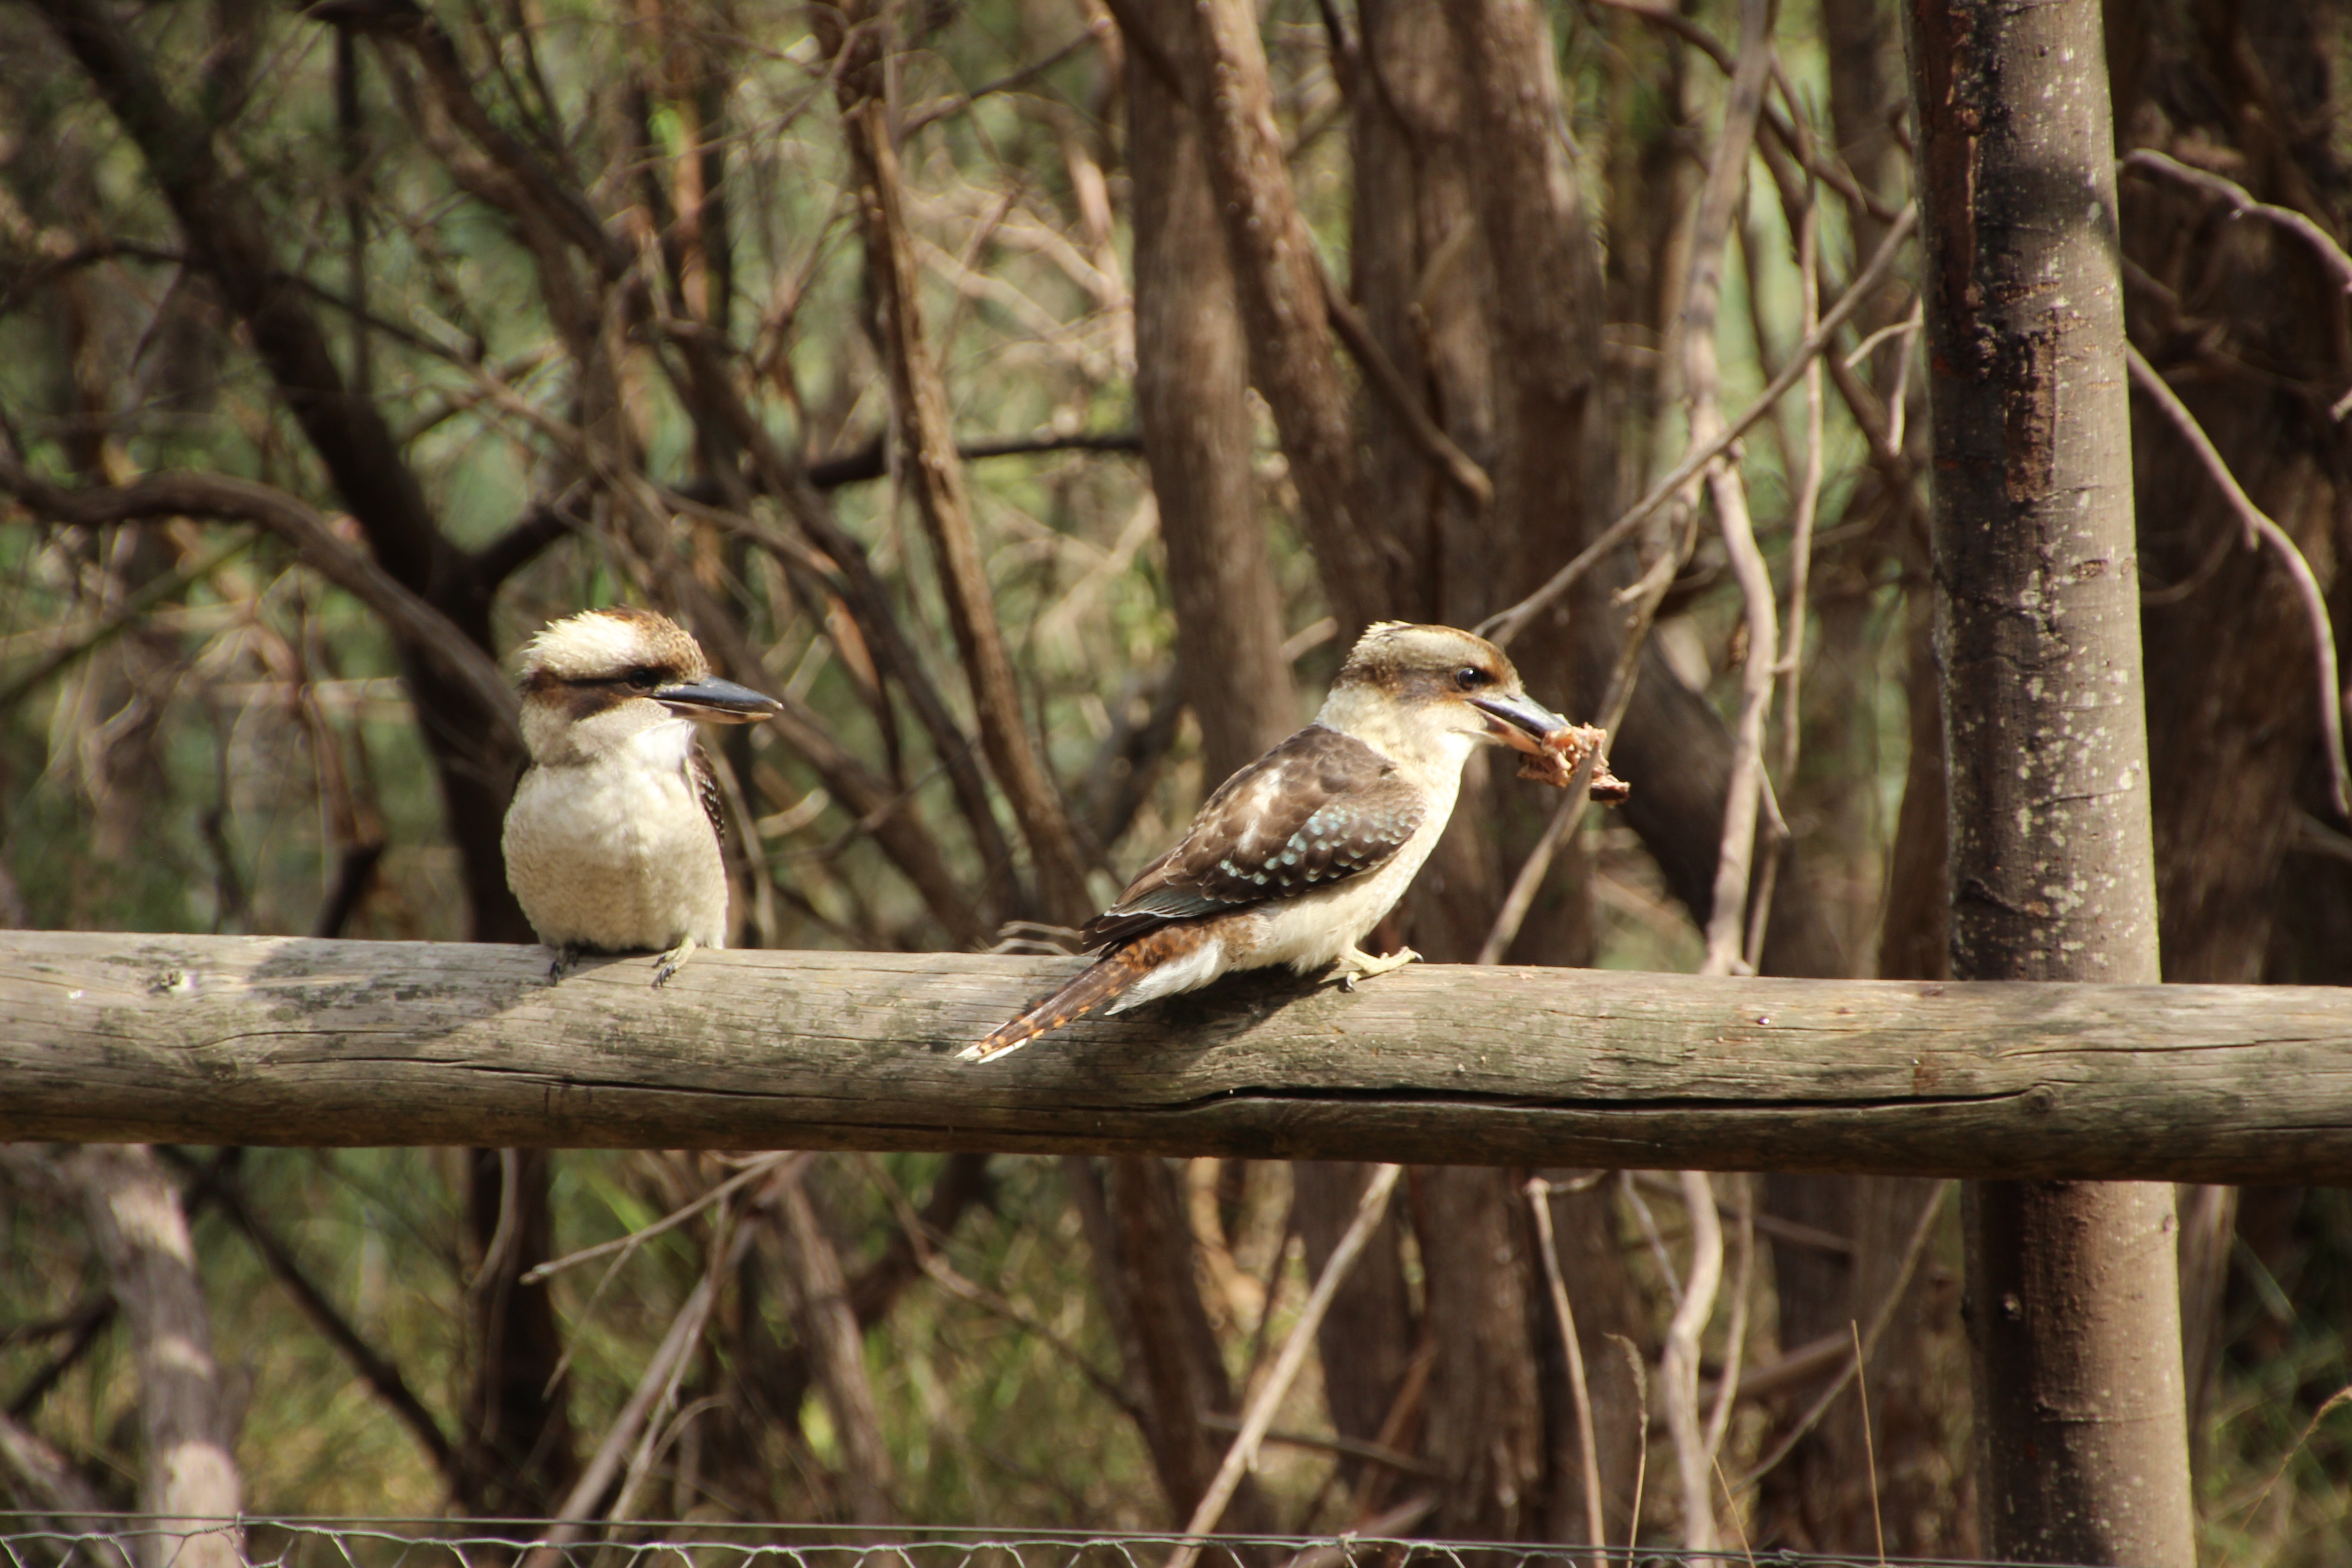
nature, branch, bird, animal, wildlife, zoo, beak, fauna, australia, sparrow, kookaburra, perching bird